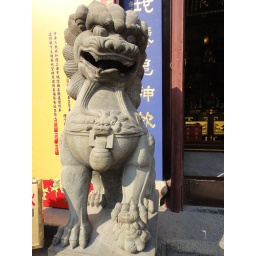
The female always has the cub underneath her paw.